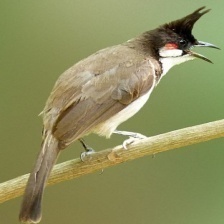
Species: RED WISKERED BULBUL
Scientific name: PYCNONOTUS JOCOSUS